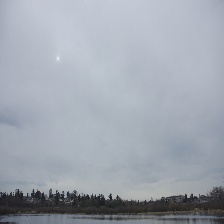
Cloud type: Altostratus